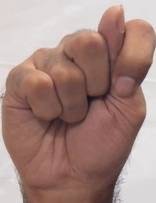
ASL sign: T